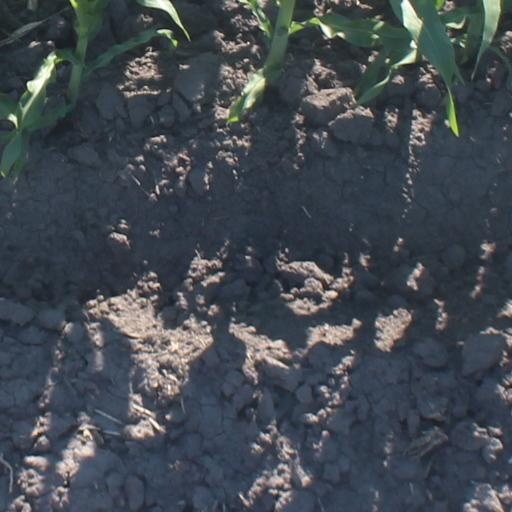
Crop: maize; corn